Parikia

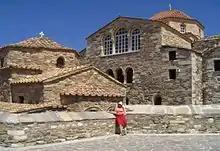
Panagia Ekatontapiliani church, with a woman for scale.

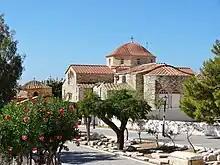
Church of Panagía Ekatontapylianí

The most famous monument in Parikia is the church of Panagia Ekatontapiliani, whose name actually means "the Church of 100 doors". This ecclesiastical complex was originally built in the 4th century on the site of an ancient gymnasium and remodelled in the mid-6th century during the reign of the Byzantine Emperor Justinian the Great. Today it has many interesting frescoes on its walls and it hosts the Ecclesiastical Museum of Parikia. Close to Parikia, you will also find some other interesting monasteries, such as the Monastery of Logovardas, the Monastery of Saint Anargyroi and the Monastery of Jesus of the Forest.